Alberni Pacific Railway

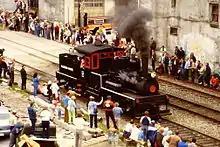
Two-Spot (42-2B Shay)

Along with the steam locomotives, there is an Alco RS3 diesel electric locomotive. There are five running coaches, three open and two covered.